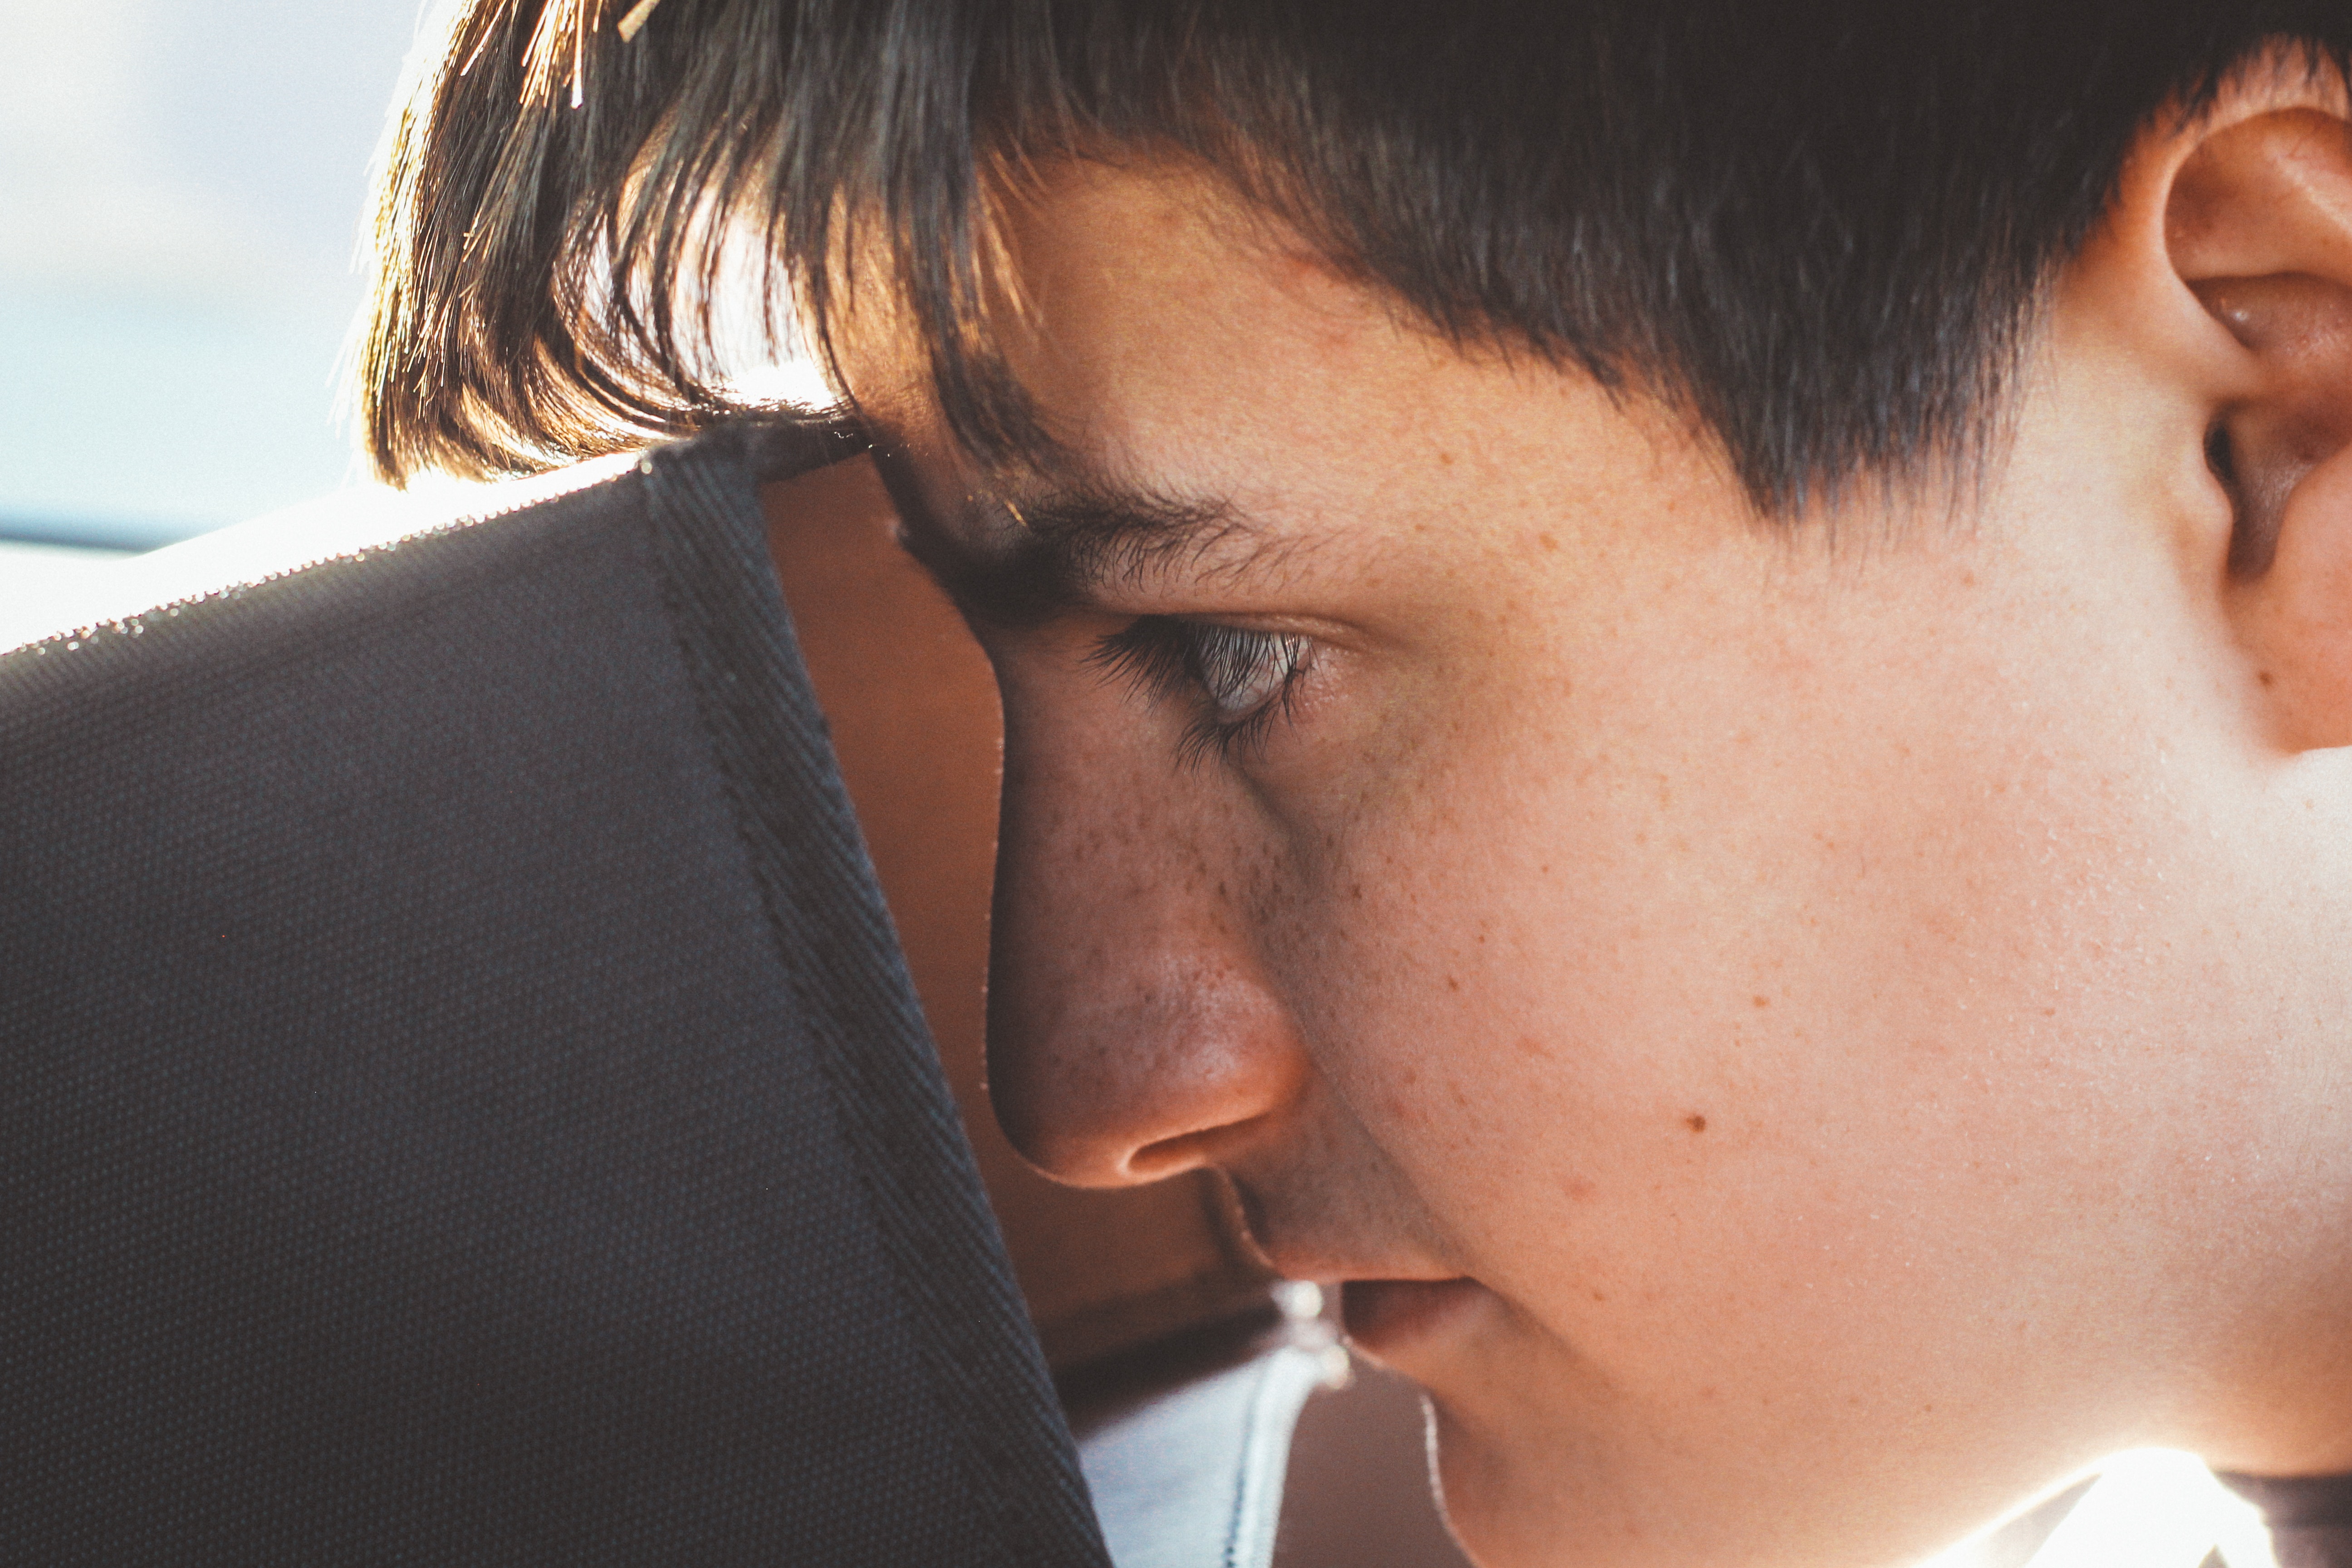
face, hair, nose, forehead, chin, cheek, skin, eyebrow, head, ear, neck, hairstyle, lip, close up, eye, jaw, mouth, black hair, eyelash, smile, gesture